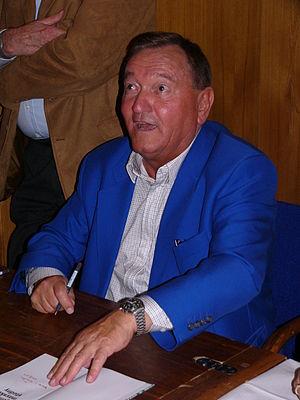
La Speedmaster est un modèle de chronographe de la marque horlogère suisse Omega. Elle est connue pour avoir été la seule montre officiellement portée sur la Lune. Elle est aussi la seule montre à être approuvée pour la totalité des vols habités de la NASA. La Speedmaster fait encore partie de toutes les missions habitées programmées par la NASA.
Erich von Däniken, né le 14 avril 1935 à Zofingue, en Suisse, est l'auteur de plusieurs livres pseudo-scientifiques affirmant l'influence de visiteurs extraterrestres sur les premières civilisations humaines, dont, en 1968, le succès de librairie Erinnerungen an die Zukunft, Ungelöste Rätsel der Vergangenheit, traduit en 1969 en français et en anglais, ouvrage fondateur de la théorie des anciens astronautes et de l'astroarchéologie.